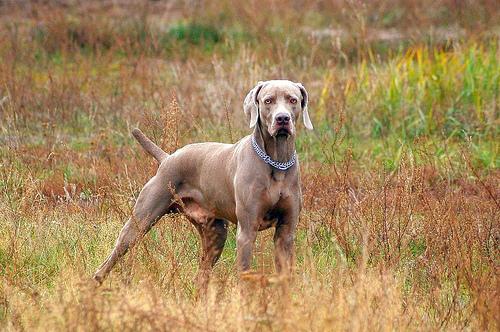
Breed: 235-n000096-Weimaraner